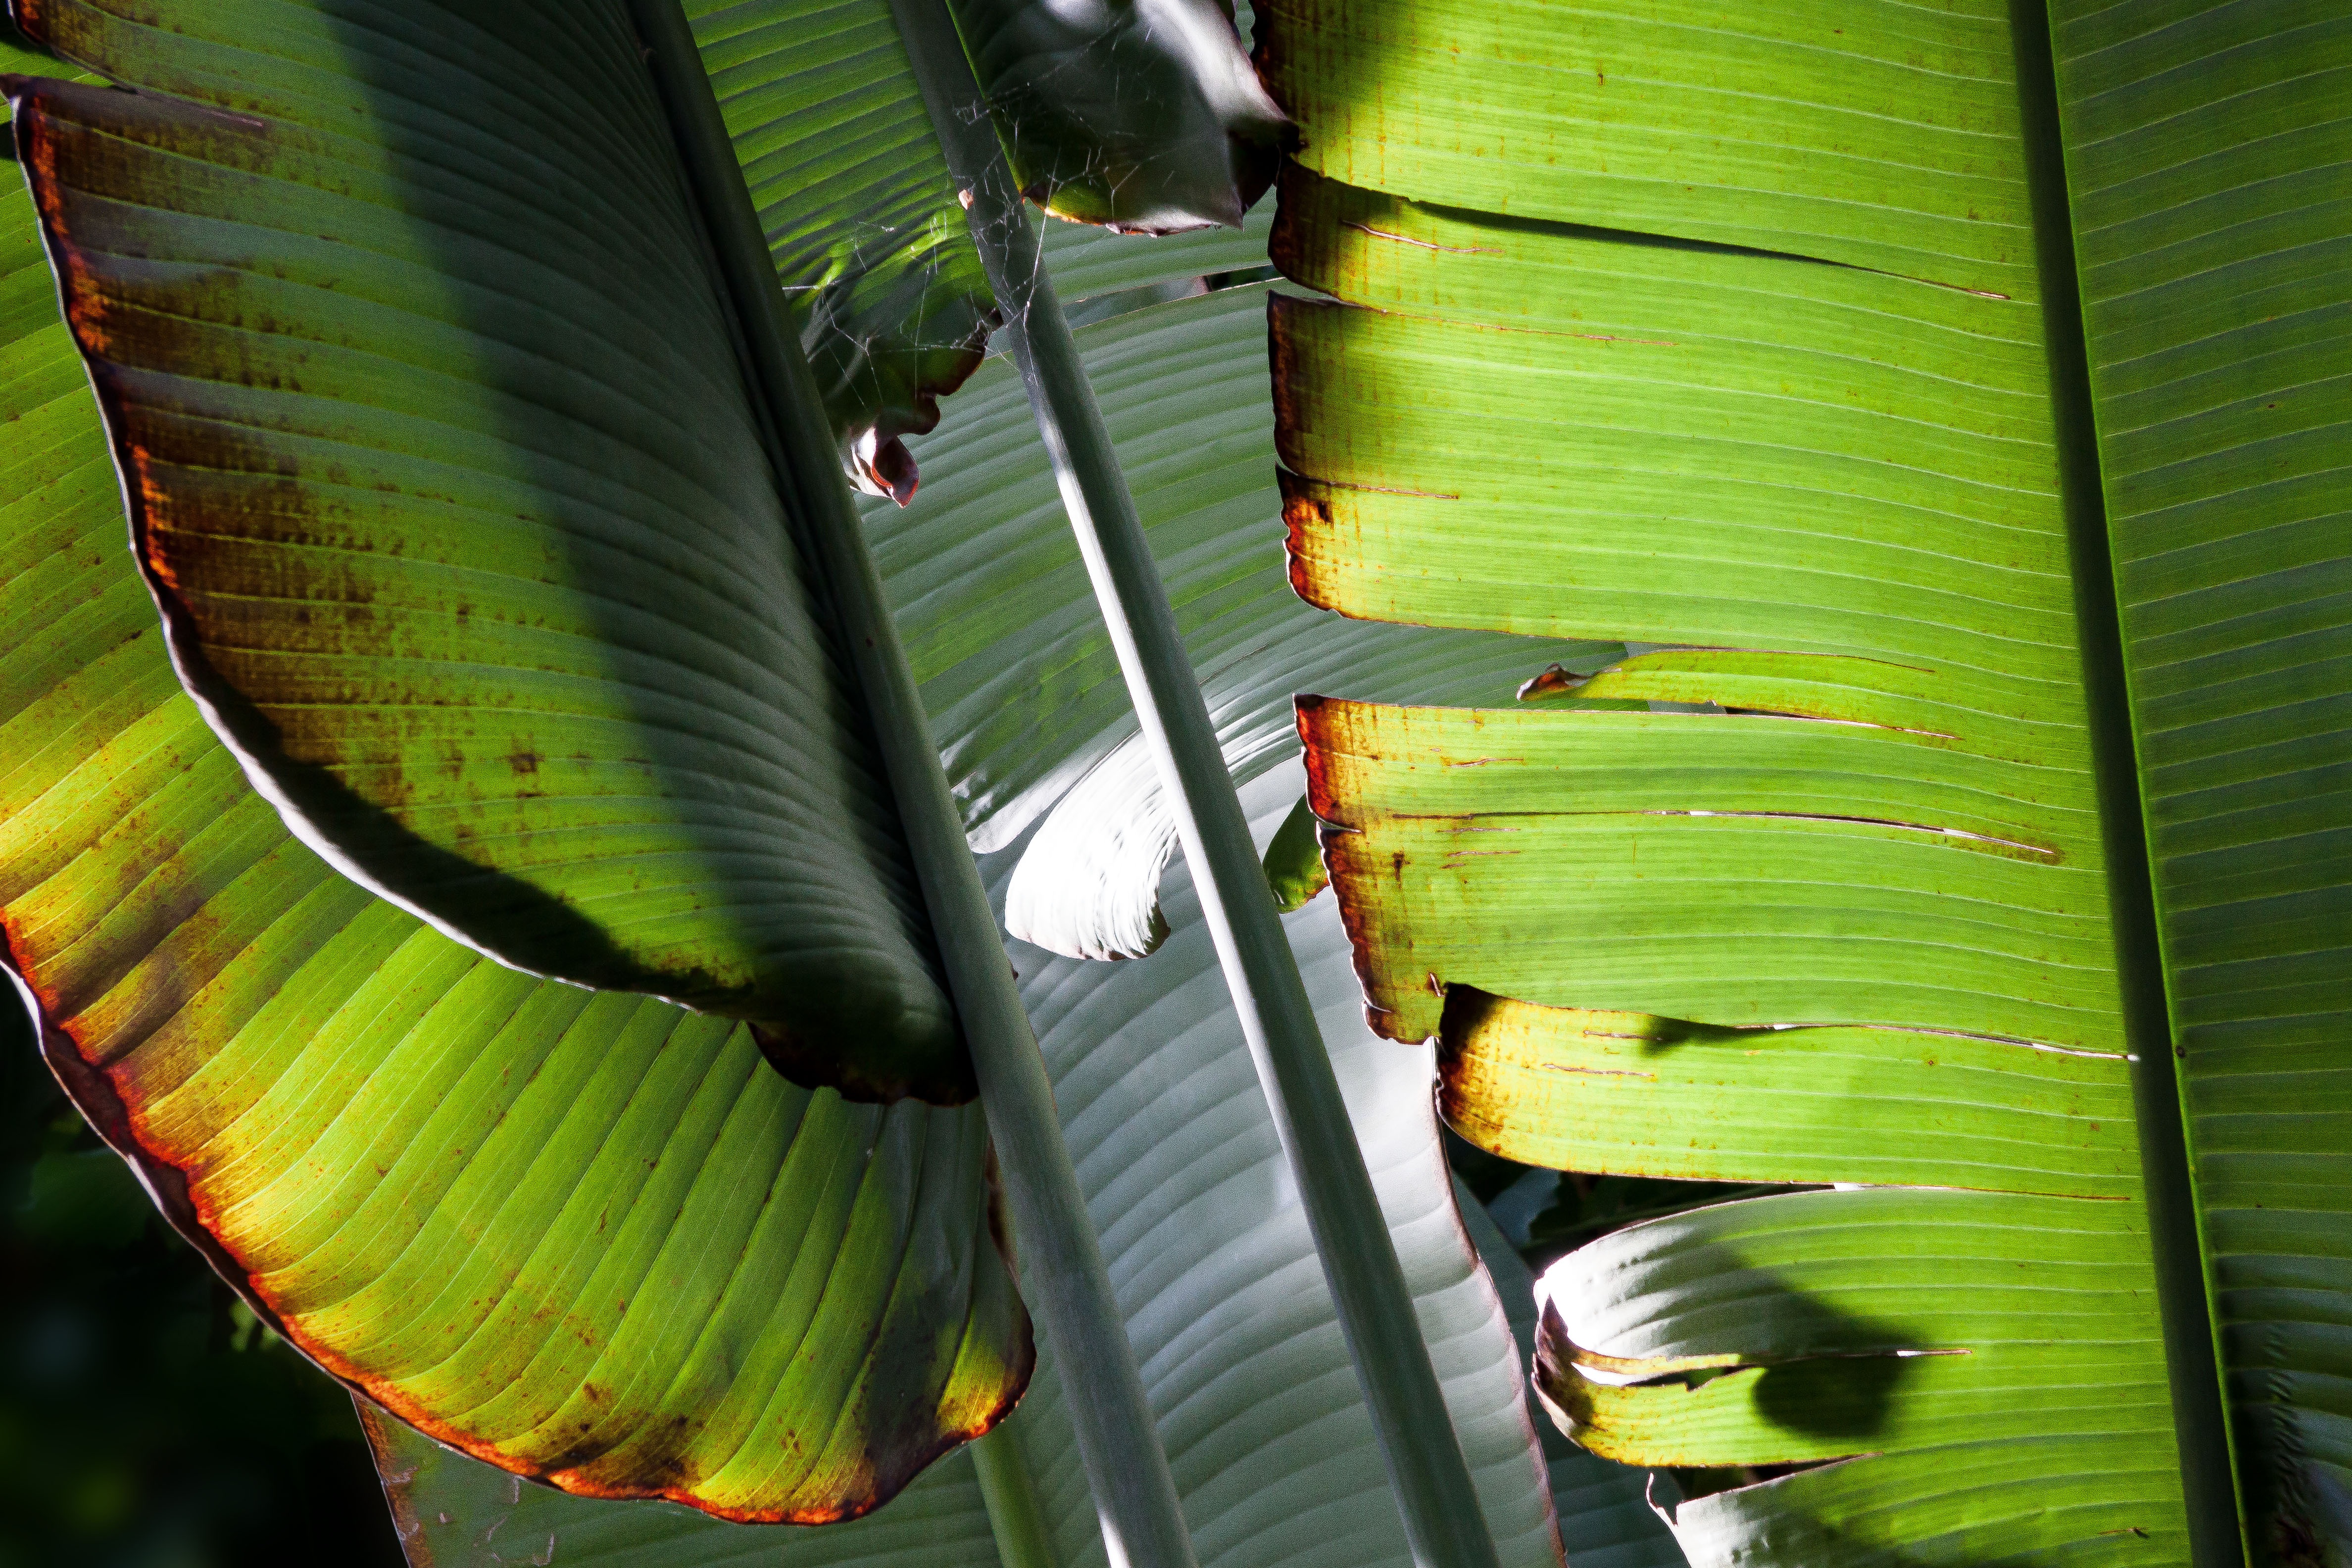
tree, nature, wing, light, plant, sunlight, leaf, flower, green, jungle, color, botany, yellow, flora, interior design, exotic, tropics, macro photography, banana leaves, shine through, banana tree, plant stem, arecales